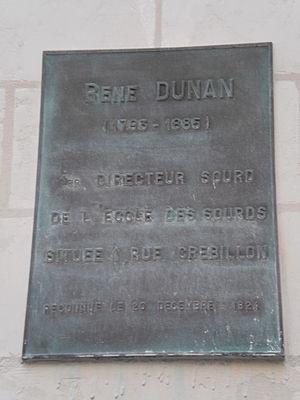
Nantes (France) - Plaque commémorative à la mémoire d'Henri Dunan, angle de la rue Crébillon et de la rue de Guérande.
La rue de Guérande est une voie du centre-ville de Nantes, en France.
L'Institut La Persagotière est une école d'enseignement spécialisée pour jeunes sourds et malentendants située à Nantes, en France, installée depuis le milieu du XIXᵉ siècle dans le château de la Persagotière.
René Dunan est un enseignant et un pédagogue français, né le 13 novembre 1793 à Nantes et mort le 7 mai 1885 dans la même ville. Il est le fondateur d'une institution pour les enfants sourds à l'origine de l'institut de la Persagotière et premier directeur sourd d'une école en France.